Matzah
Also known as:
af - Afrikaans: Matso
ar - Arabic: مصة
arz - Egyptian Arabic: مصه
bar - Bavarian: Matze
be - Belarusian: Маца
bg - Bulgarian: Маца
br - Breton: Matzah
ca - Catalan: Matsà
cs - Czech: Maces
de - German: Matze
diq - Zazaki: Matsa
en-simple - Simple English: Matzah
eo - Esperanto: Maco
es - Spanish: Matzá
et - Estonian: Matsa
fa - Persian: مصا
fi - Finnish: Matsa
fr - French: Matza
got - Gothic: 𐌼𐌰𐍄𐌶𐍉
he - Hebrew: מצה
hy - Armenian: Մացա
ia - Interlingua: Matza
id - Indonesian: Matzo
it - Italian: Matzah
ja - Japanese: マッツァー
jv - Javanese: Matzo
ka - Georgian: მაცა
ko - Korean: 마차
lt - Lithuanian: Macas
mg - Malagasy: Matso
nb - Norwegian Bokmål: Massá
nl - Dutch: Matse
nn - Norwegian Nynorsk: Massá
pl - Polish: Maca
pt - Portuguese: Matzá
ru - Russian: Маца
sk - Slovak: Maces
sv - Swedish: Matza
tl - Tagalog: Matsa
tr - Turkish: Matsa
uk - Ukrainian: Маца
yi - Yiddish: מצה
zh - Chinese: 逾越节薄饼
Category: bread (flatbread)
Cuisine: Jewish
Associated cuisines: Jewish
Area: Israel
Countries: Israel
Region: Western Asia

The dish is an unleavened flatbread made from flour and water. It is also an integral element of a relogious festival.

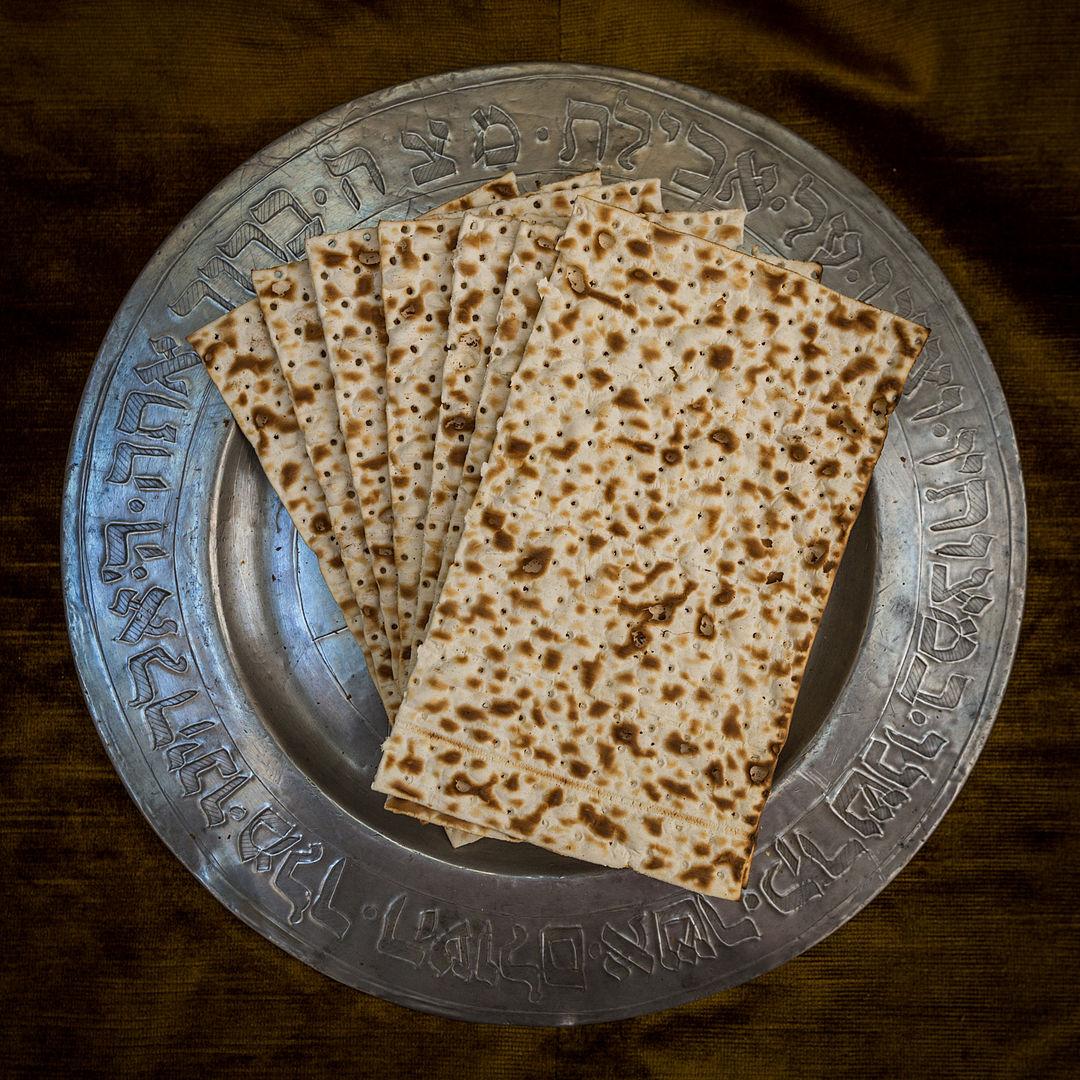
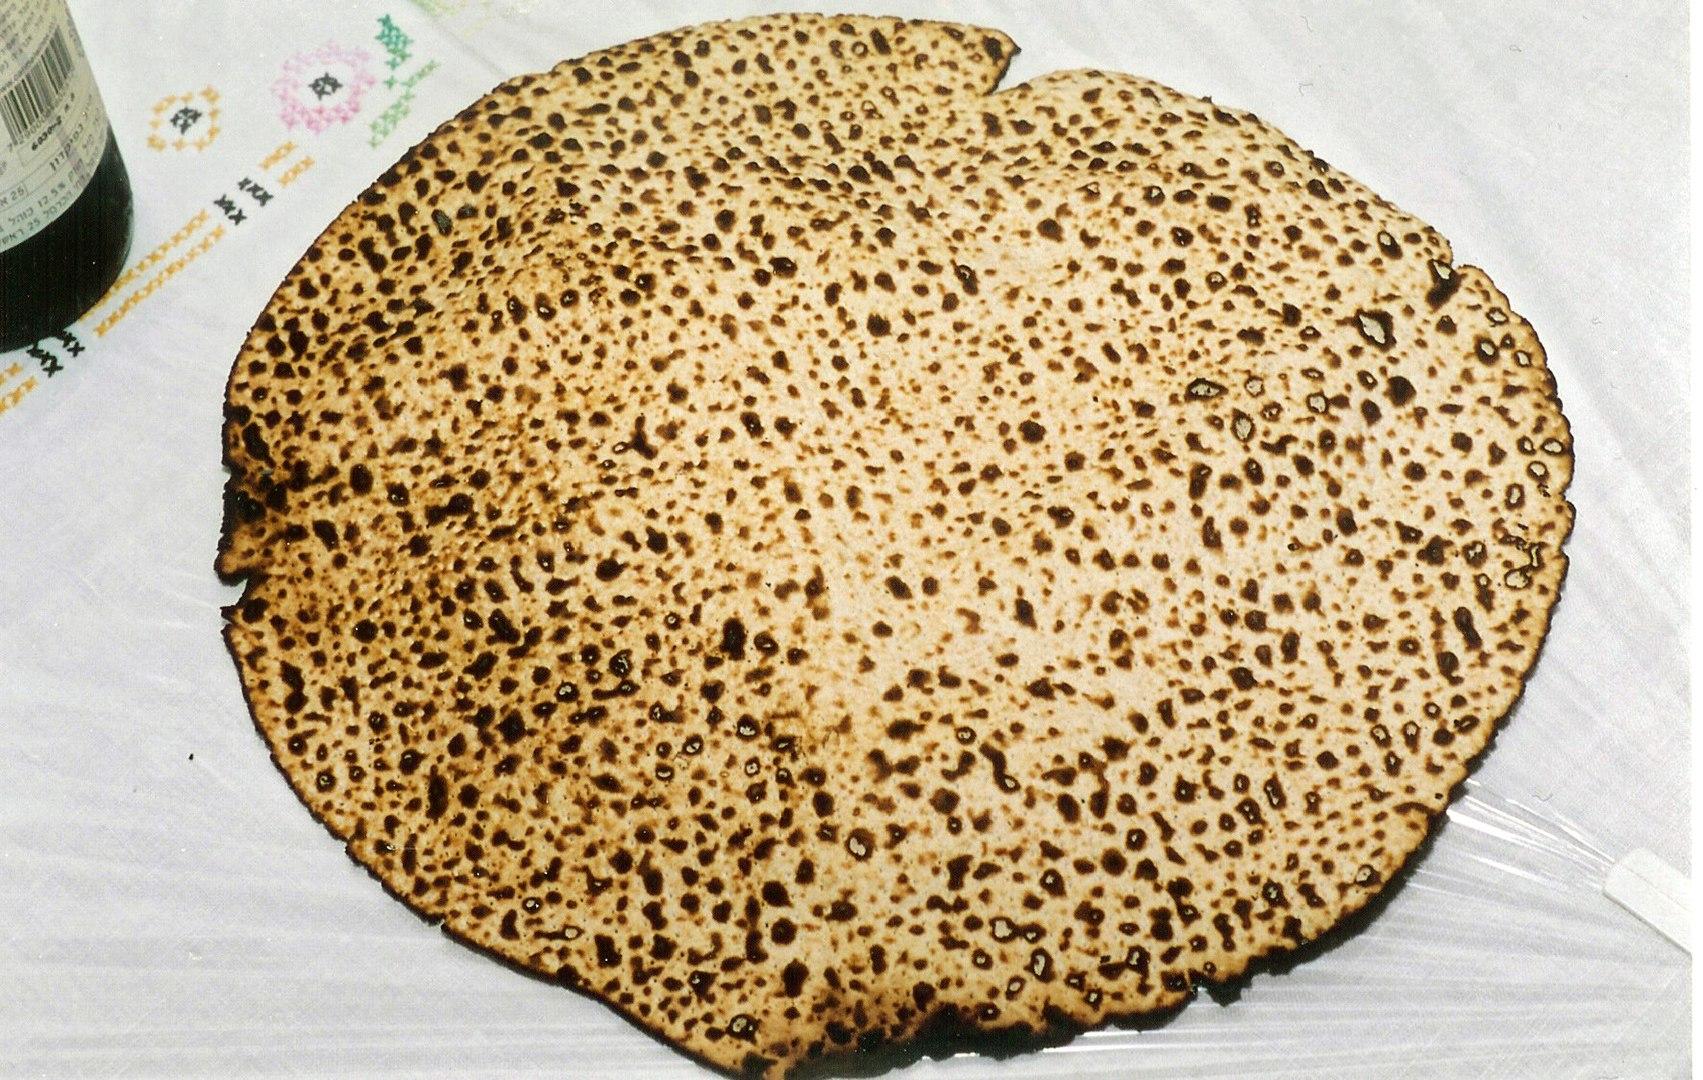
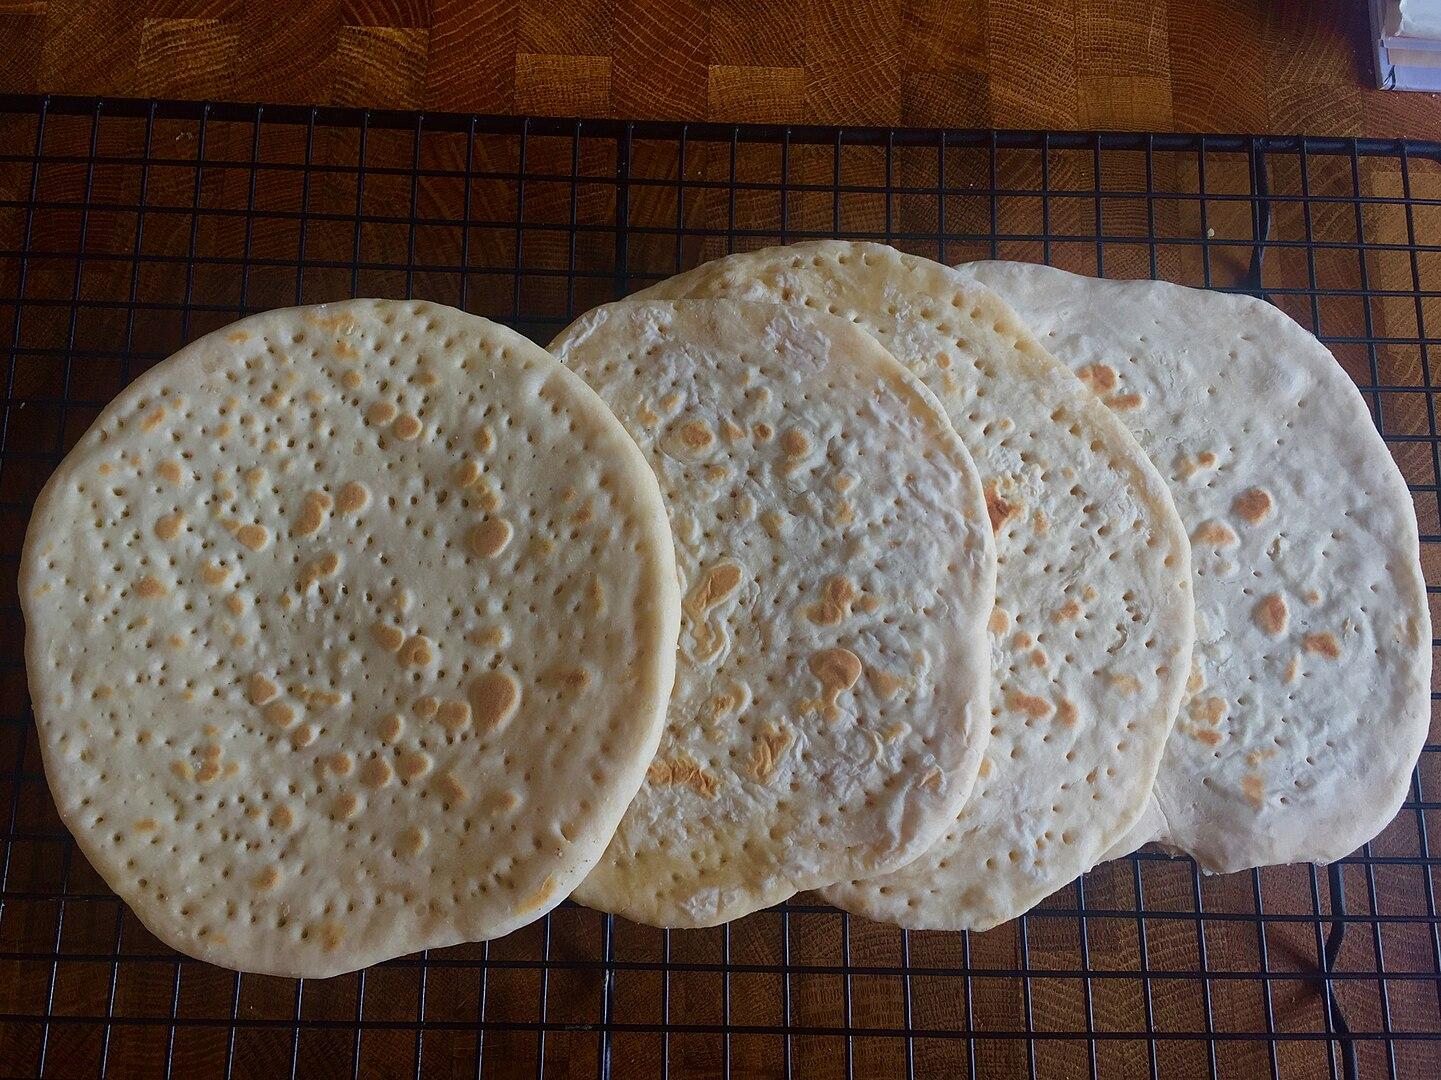